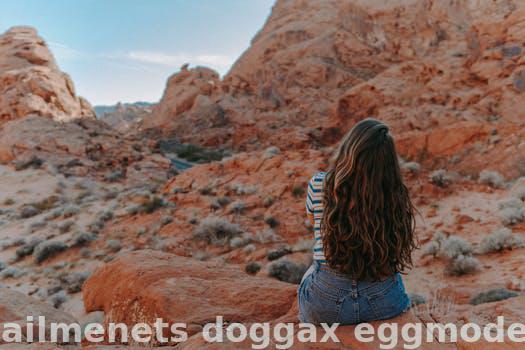
Label: Watermark